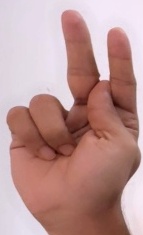
ASL sign: K